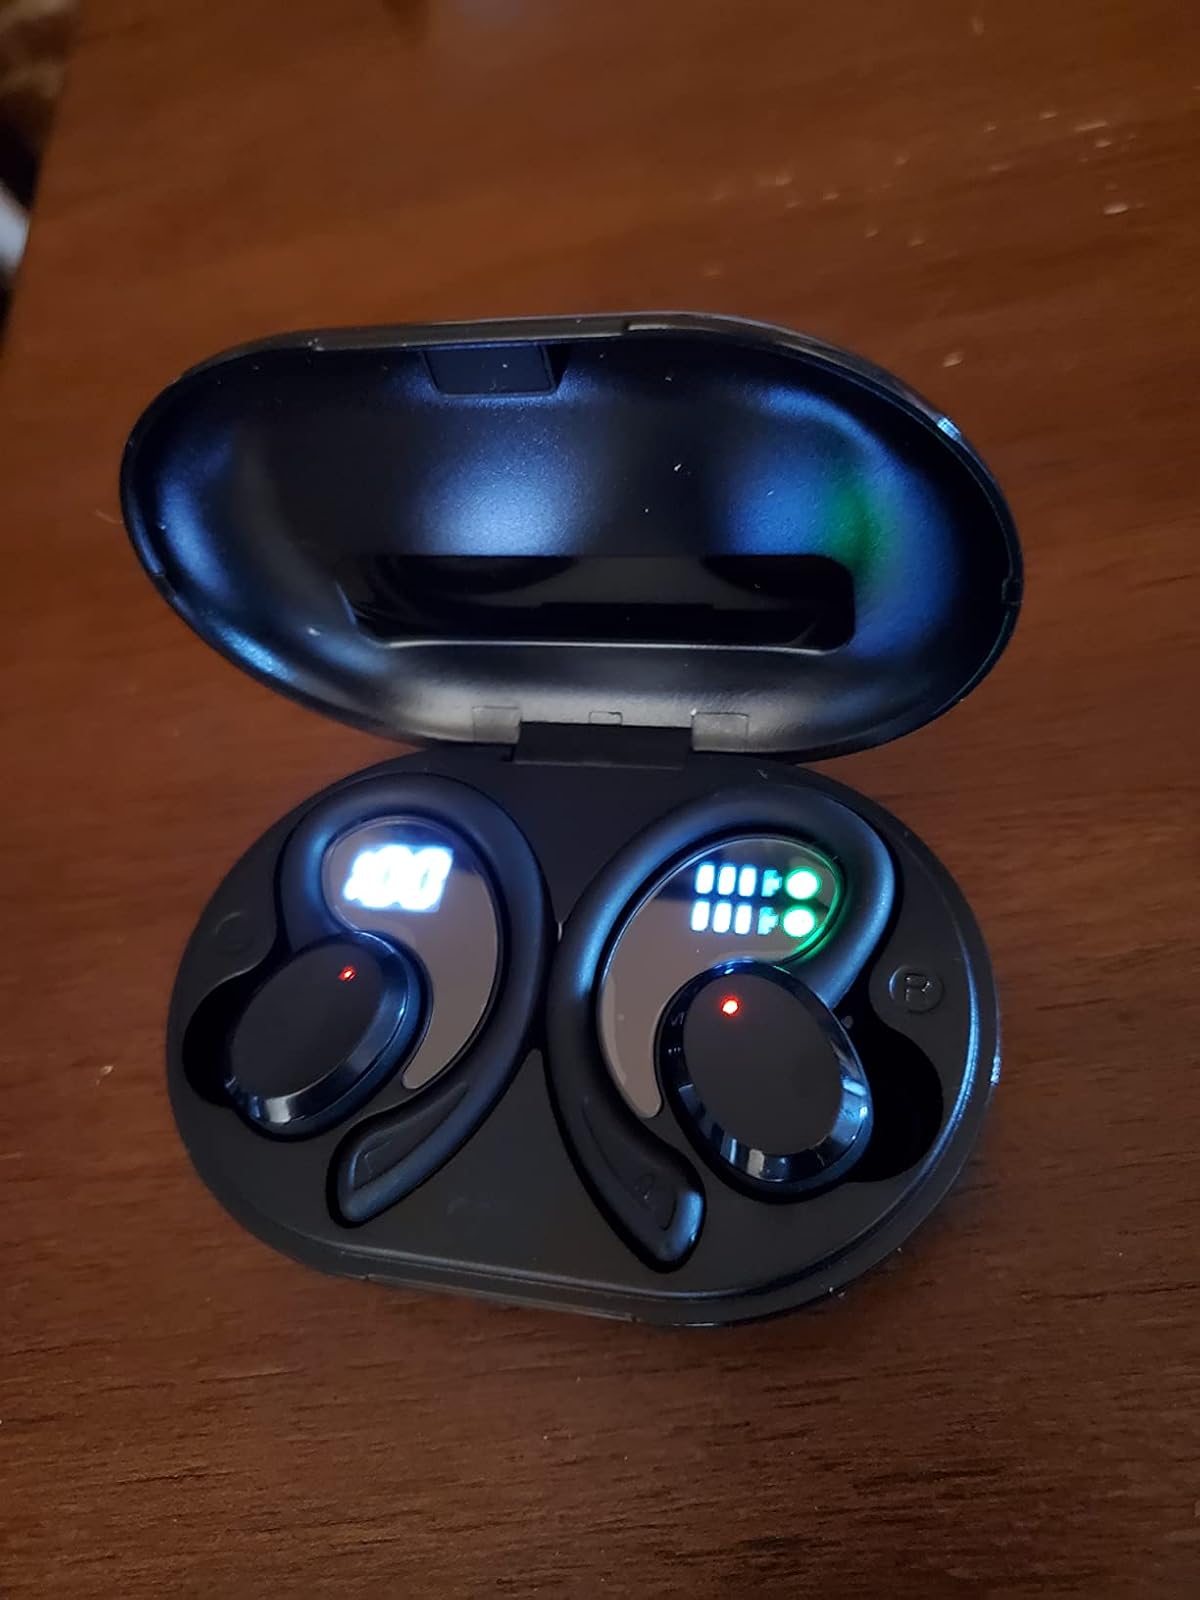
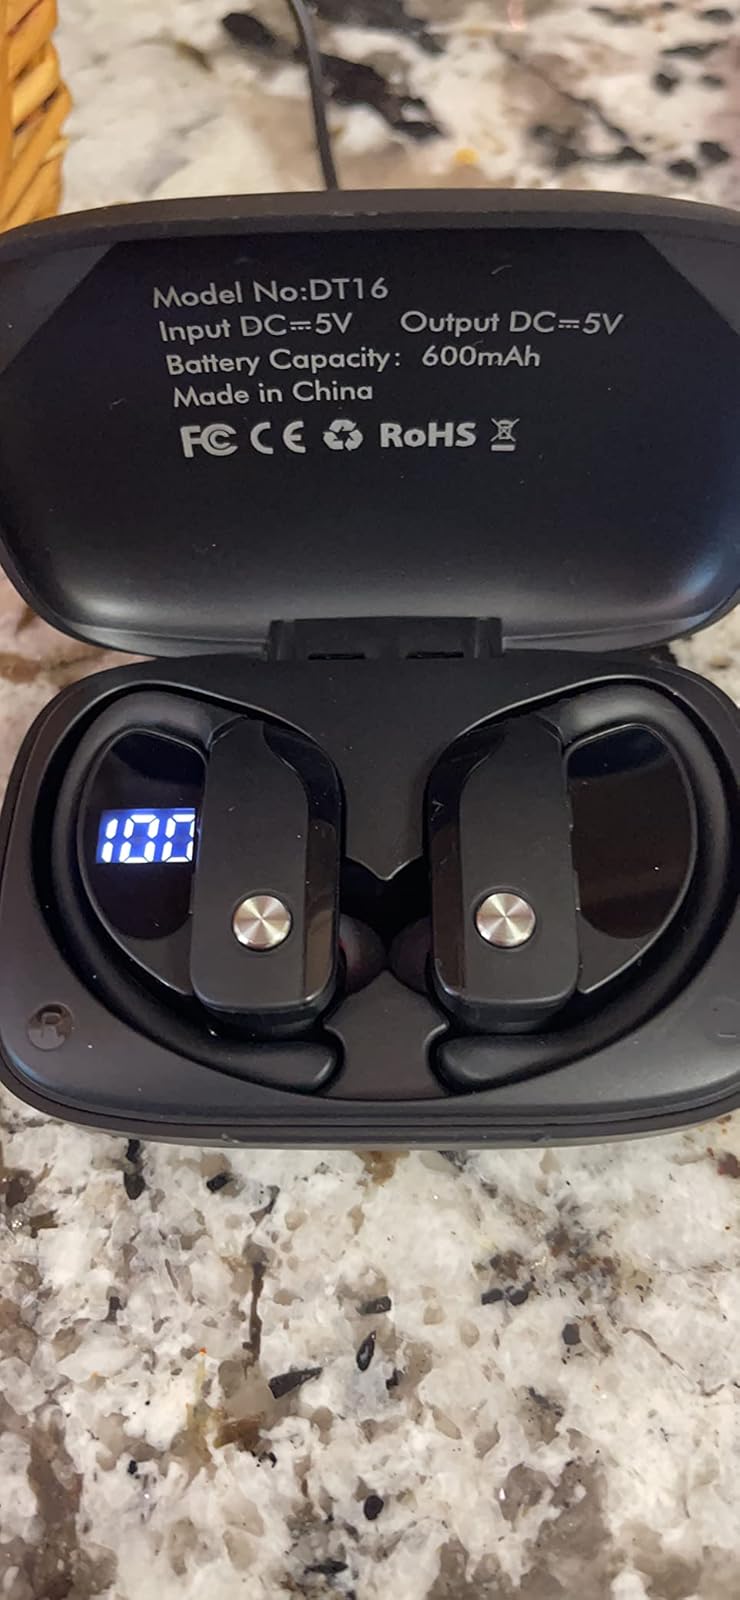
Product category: earbuds
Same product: no